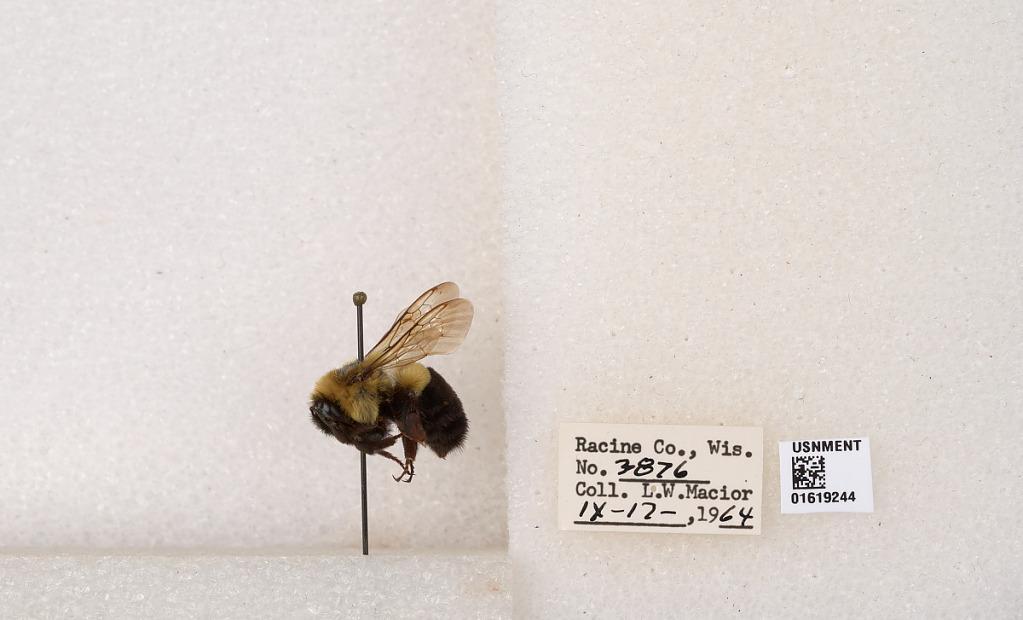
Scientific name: Bombus impatiens Cresson
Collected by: L. Macior
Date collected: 1964-9-12
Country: United States
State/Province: Wisconsin
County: Racine
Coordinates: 42.7299, -87.8123